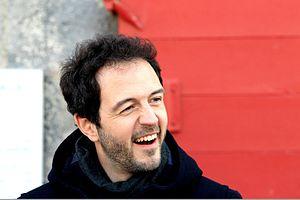
L' Acteur Guillaume Denaiffe sur le tournage de Meutres à La Rochelle en 2015
Guillaume Denaiffe est un acteur français né le 27 avril 1976 à Paris 12ᵉ.